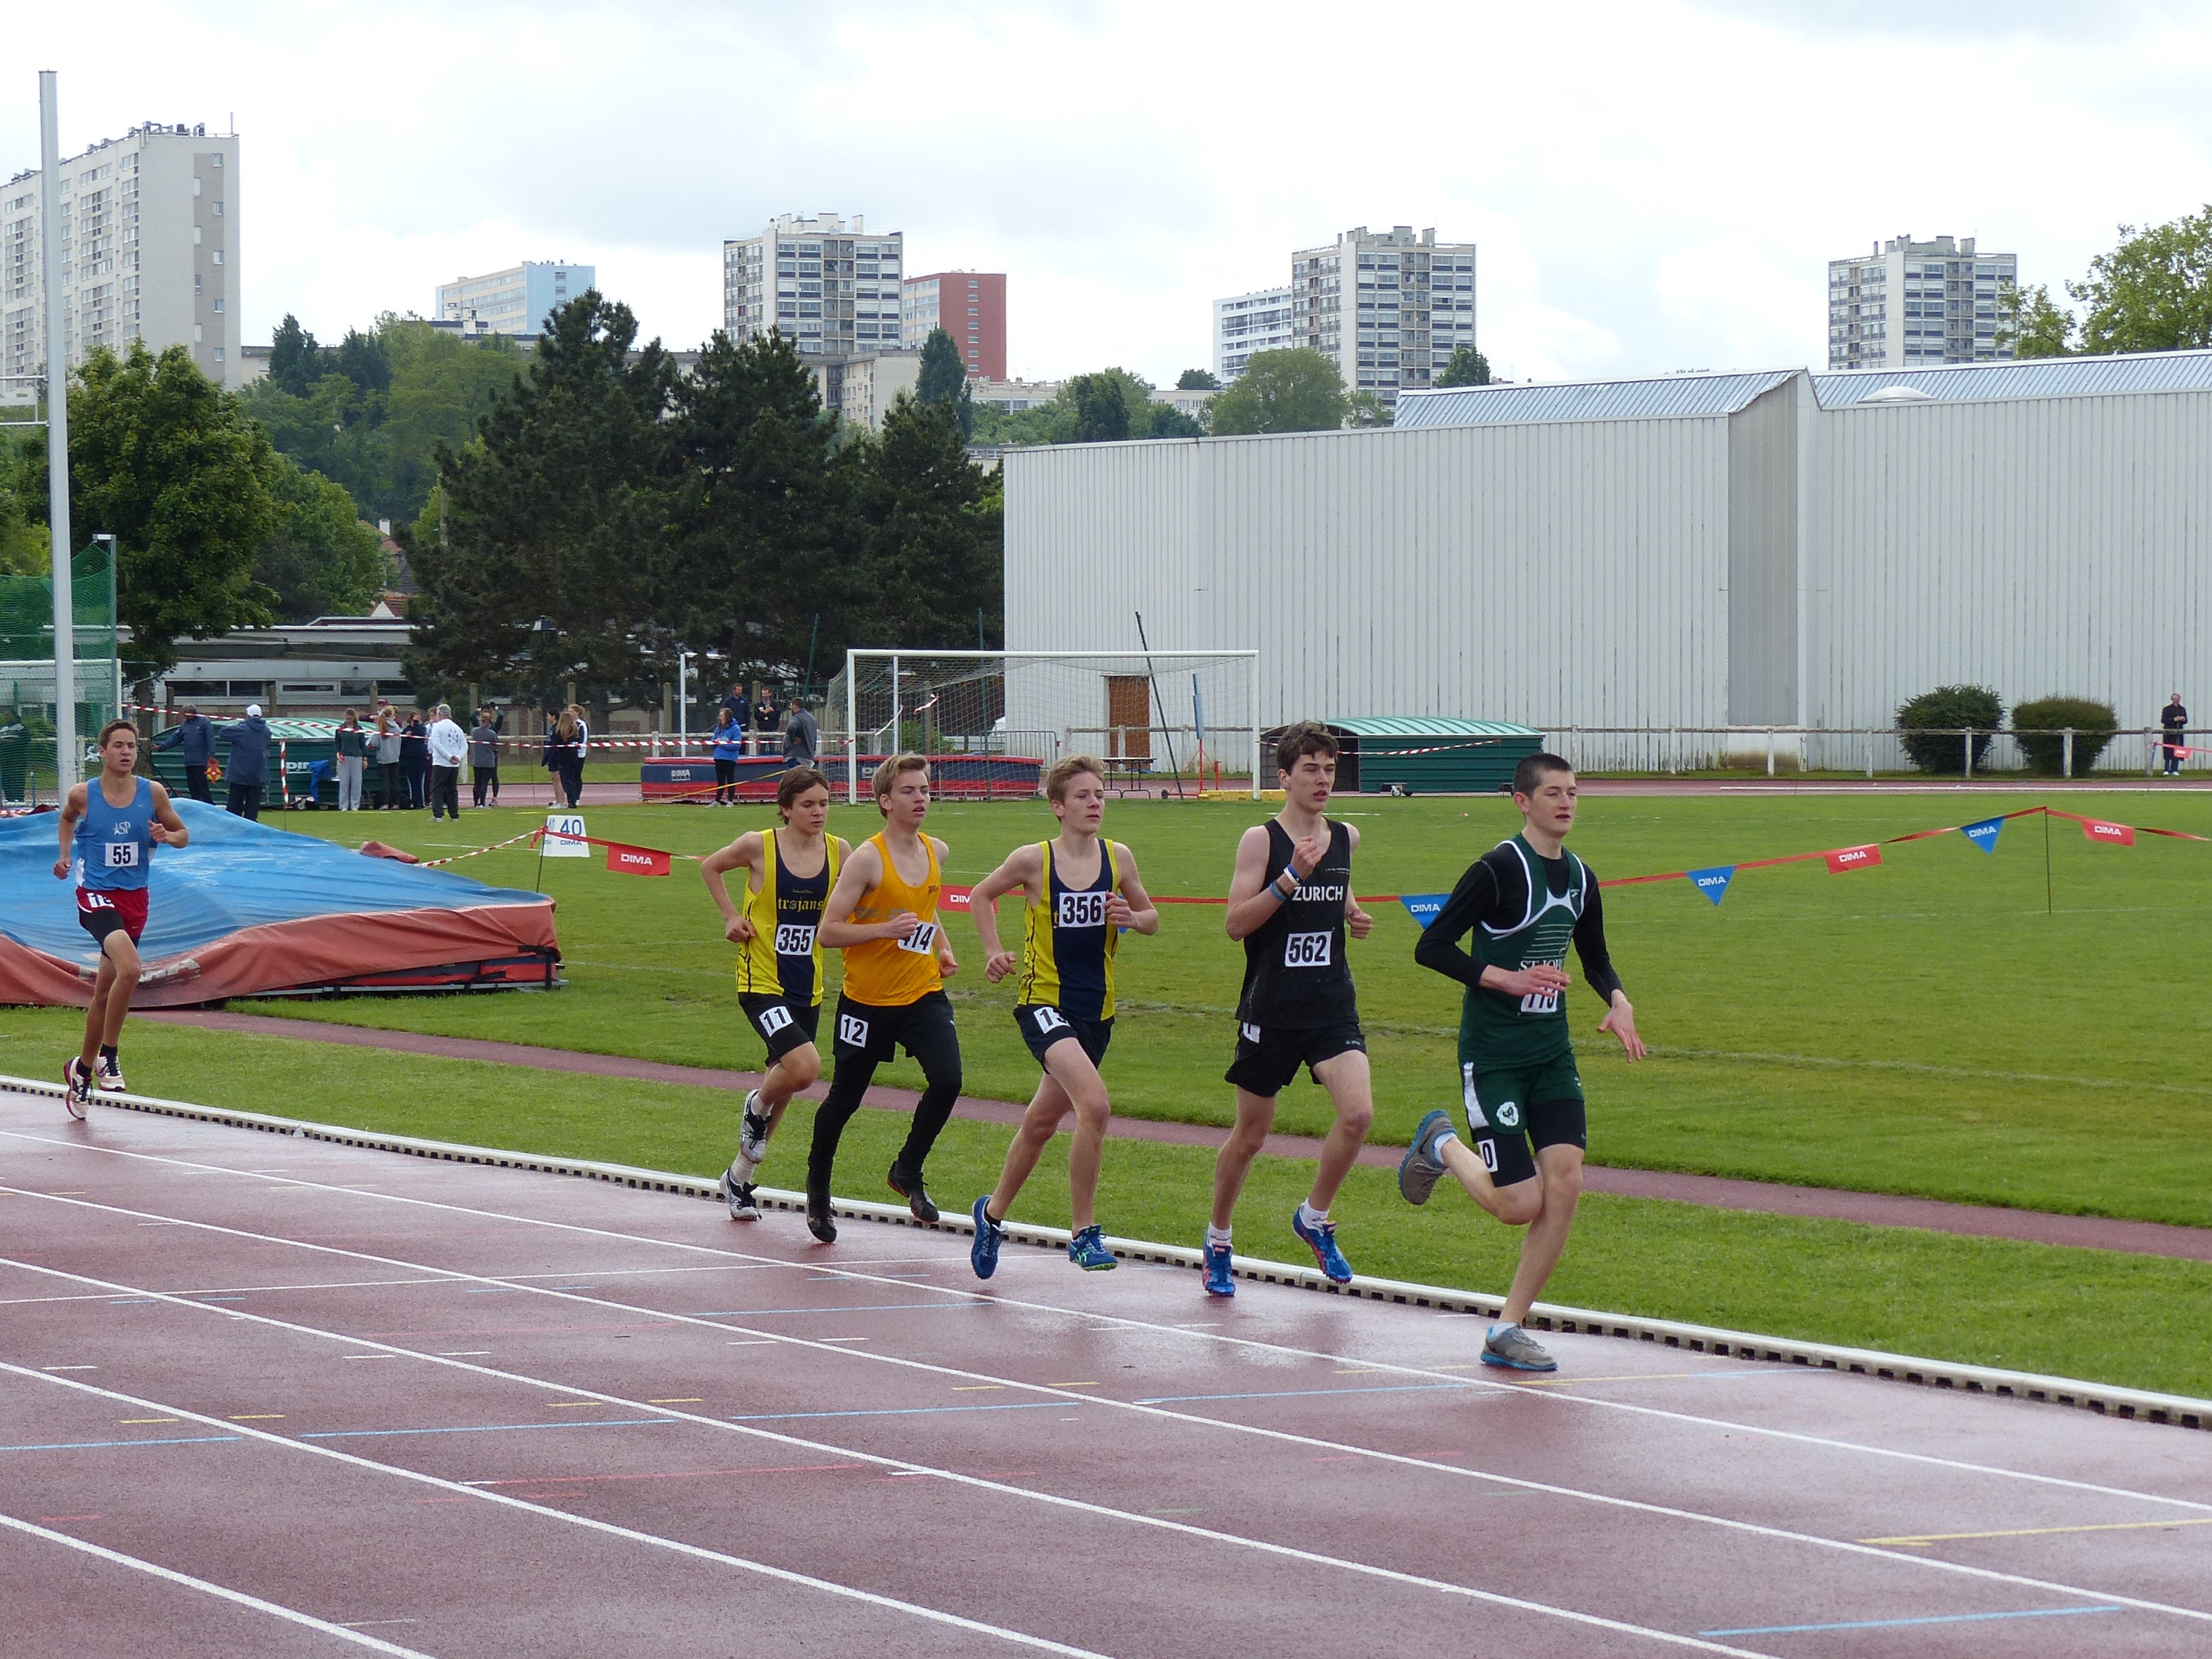
running, paris, 2013, team, sports, endurance, highschool, athletics, isst, sprint, trackandfield, physical exercise, human action, track and field athletics, middle distance running